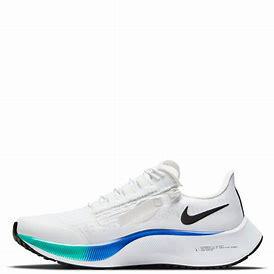
Brand: Nike
Model: Air Zoom Pegasus 37 Flyease